Durga (1990 film)

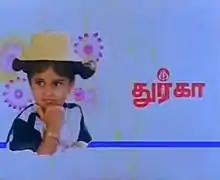
Title card

Durga is a 1990 Indian Tamil-language children's film, directed and written by Rama Narayanan, with dialogue written by Pugazhmani. It stars Baby Shamili (dual role) playing the title role, with Nizhalgal Ravi, Kanaka and Kitty in the lead while Sathyapriya, Vagai Chandrasekhar, Senthil and Vennira Aadai Moorthy play pivotal roles. The film was released on 10 August 1990 and fared well at the box office. The film was remade in Kannada as "Bhairavi" in 1991, with Shamili playing the same role.